Mere Yaar Ki Shaadi Hai

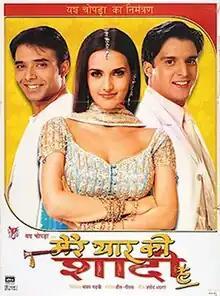
Poster

Mere Yaar Ki Shaadi Hai is a 2002 Indian Hindi-language romantic comedy film directed by Sanjay Gadhvi and produced by Yash Chopra under the banner of Yash Raj Films. The film stars Uday Chopra, Jimmy Sheirgill, Tulip Joshi and Bipasha Basu. The film marked the debut of Tulip Joshi. It is partly inspired by "My Best Friend's Wedding" (1997).